Baojun RS-3

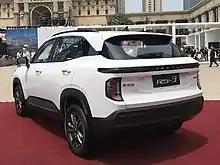
Rear view

The Baojun RS-3 is the successor of Baojun 510, while the 510 continued to be sold alongside the RS-3. As the car sports the new Baojun nomenclature, design language and new Baojun logo, it is marketed under the 'New Baojun' subcategory.